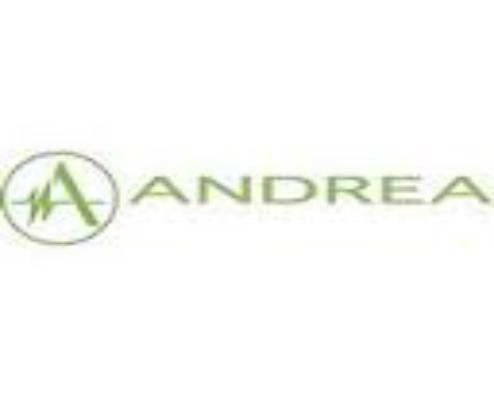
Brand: Andrea Electronics
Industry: Electronic